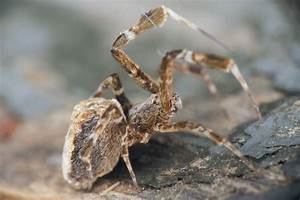
Label: ragno